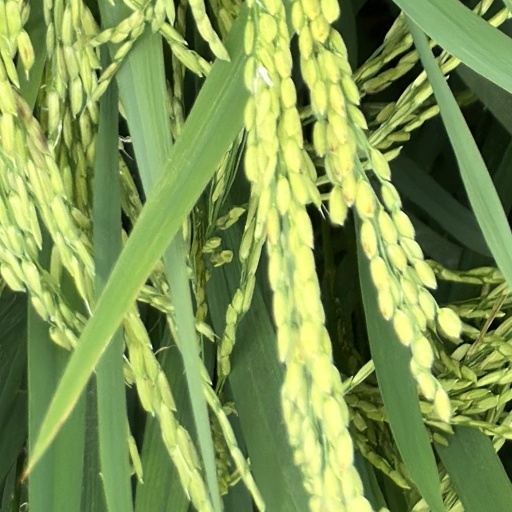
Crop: rice